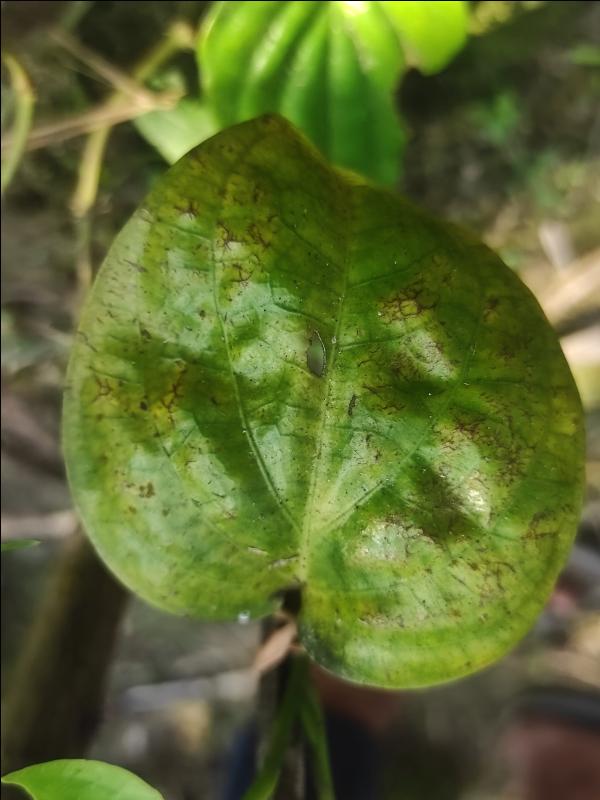
Label: Fungal_Brown_Spot_Disease